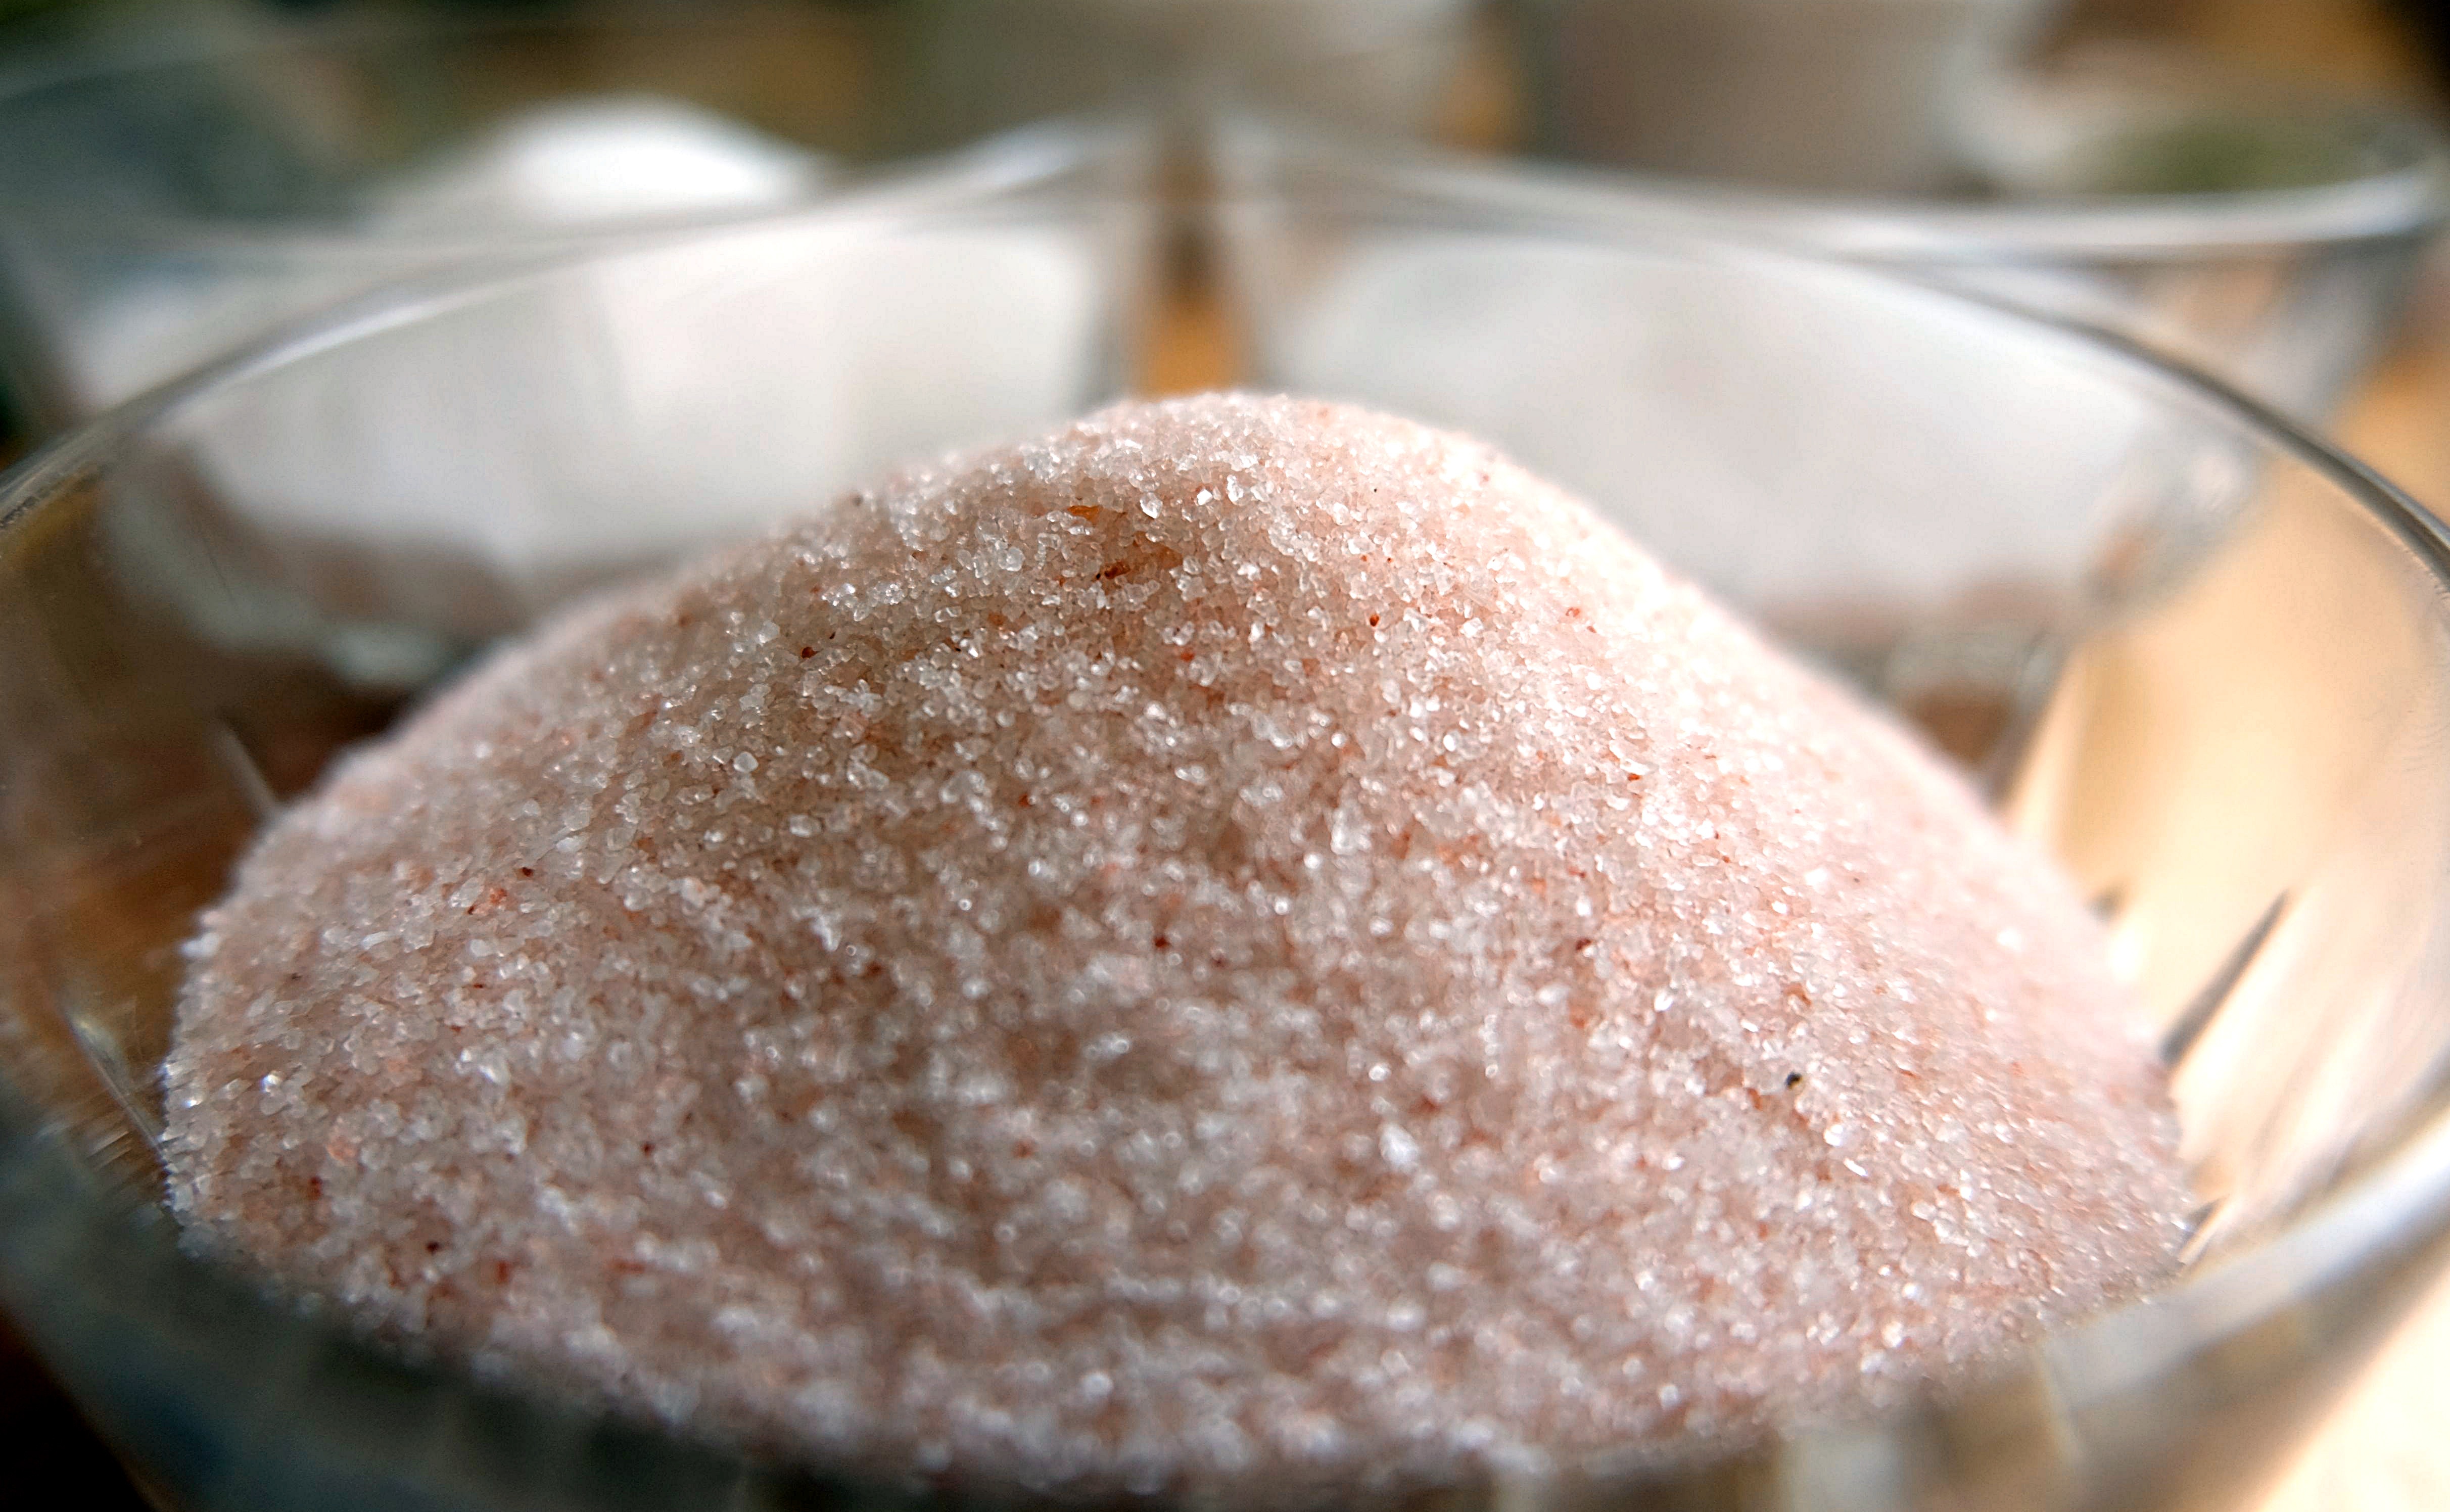
dish, food, spice, produce, salt, breakfast, baking, dessert, cuisine, season, muffin, coconut, powdered sugar, sugar, baked goods, flavor, crystals, himalayan salt, rock salt, pakistan salt